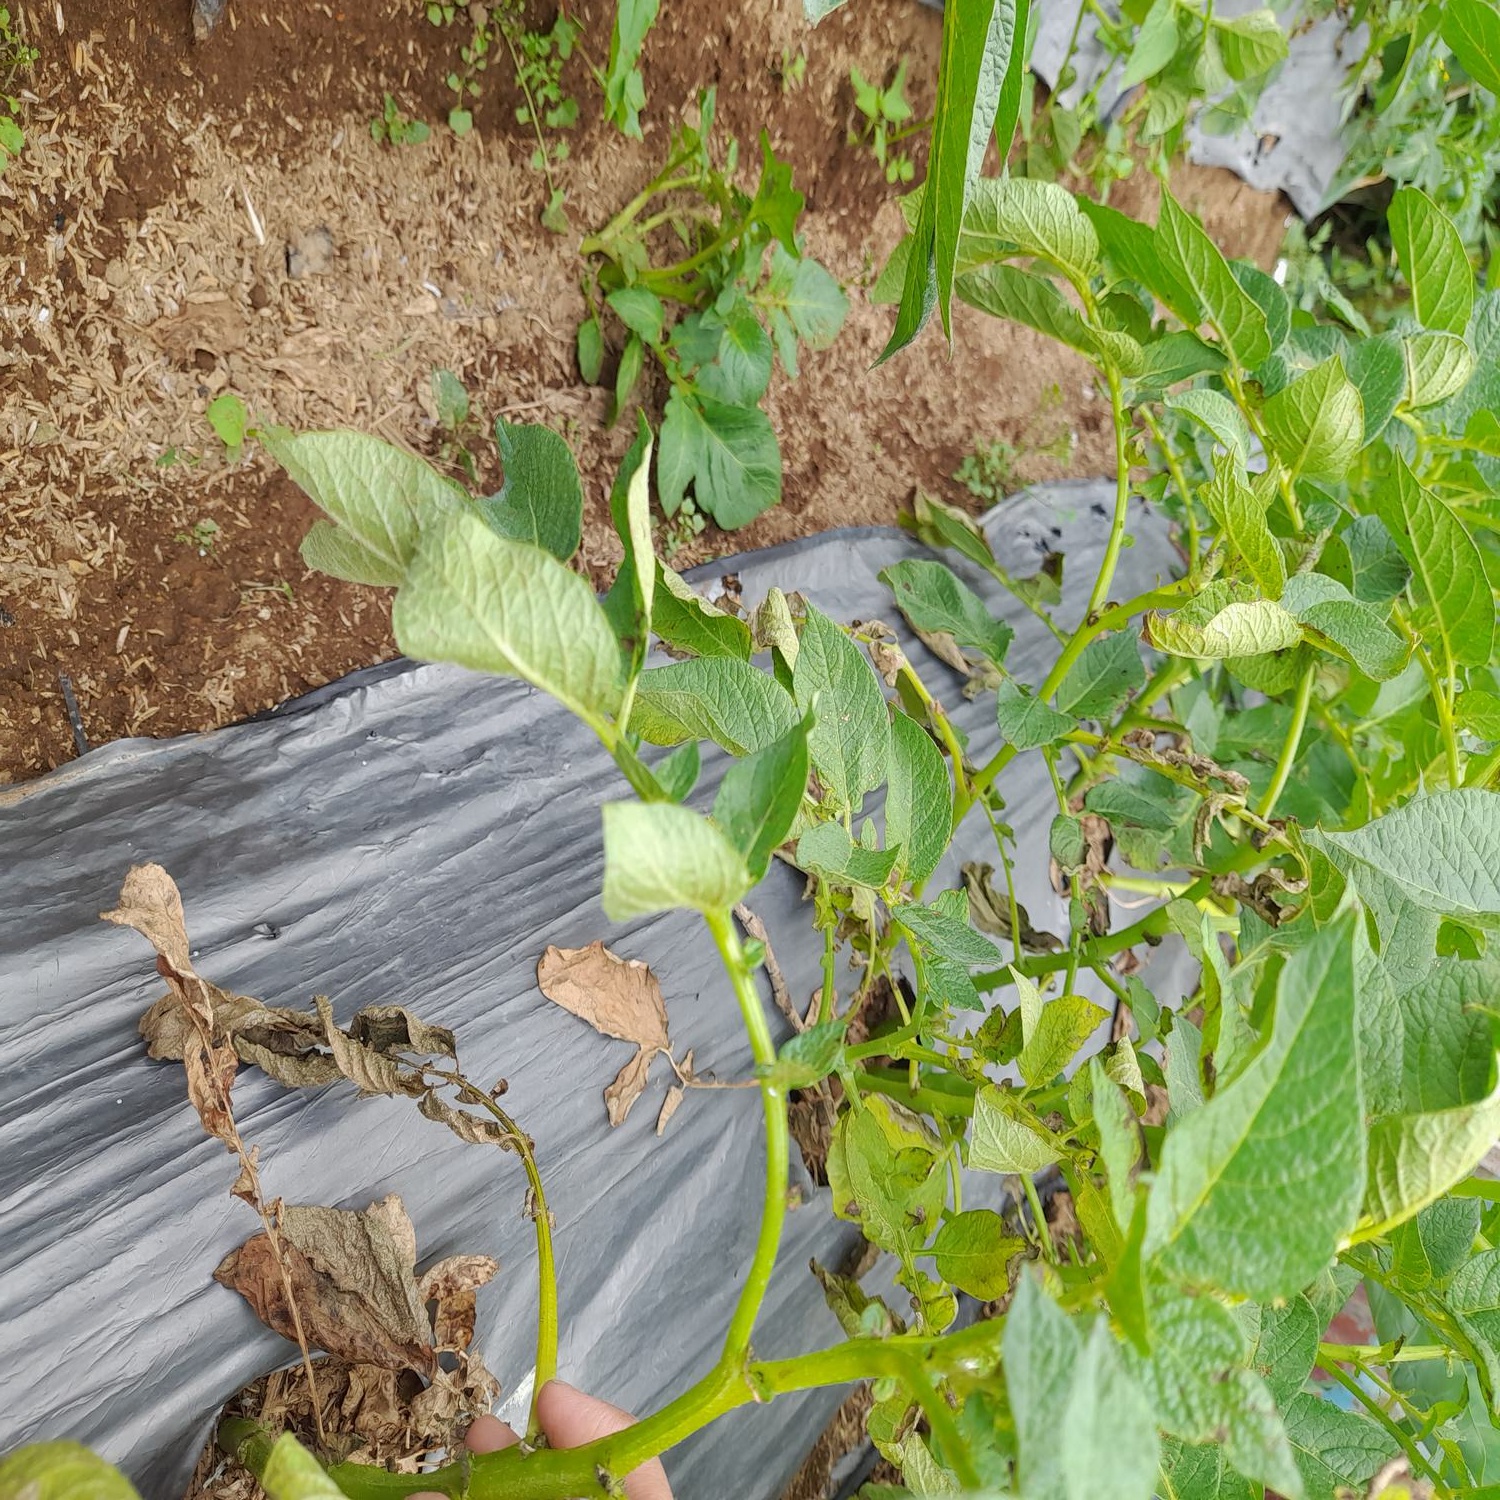
Etiqueta: Pudricion_Parda